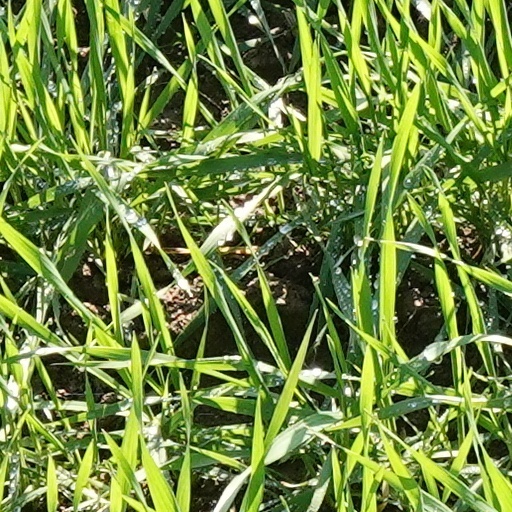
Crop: wheat